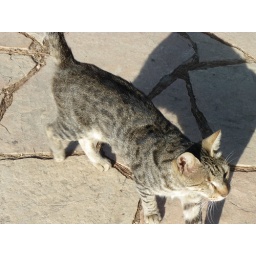
A cat walking through the streets of Jerusalem.Taken by Anna James.